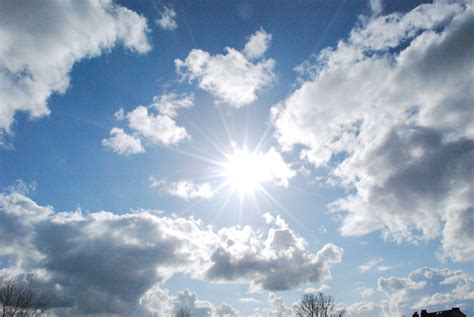
Weather: sun or clear